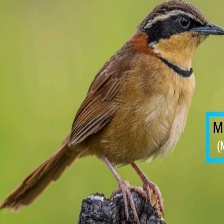
Species: COLLARED CRESCENTCHEST
Scientific name: MELANOPAREIA TORQUATA